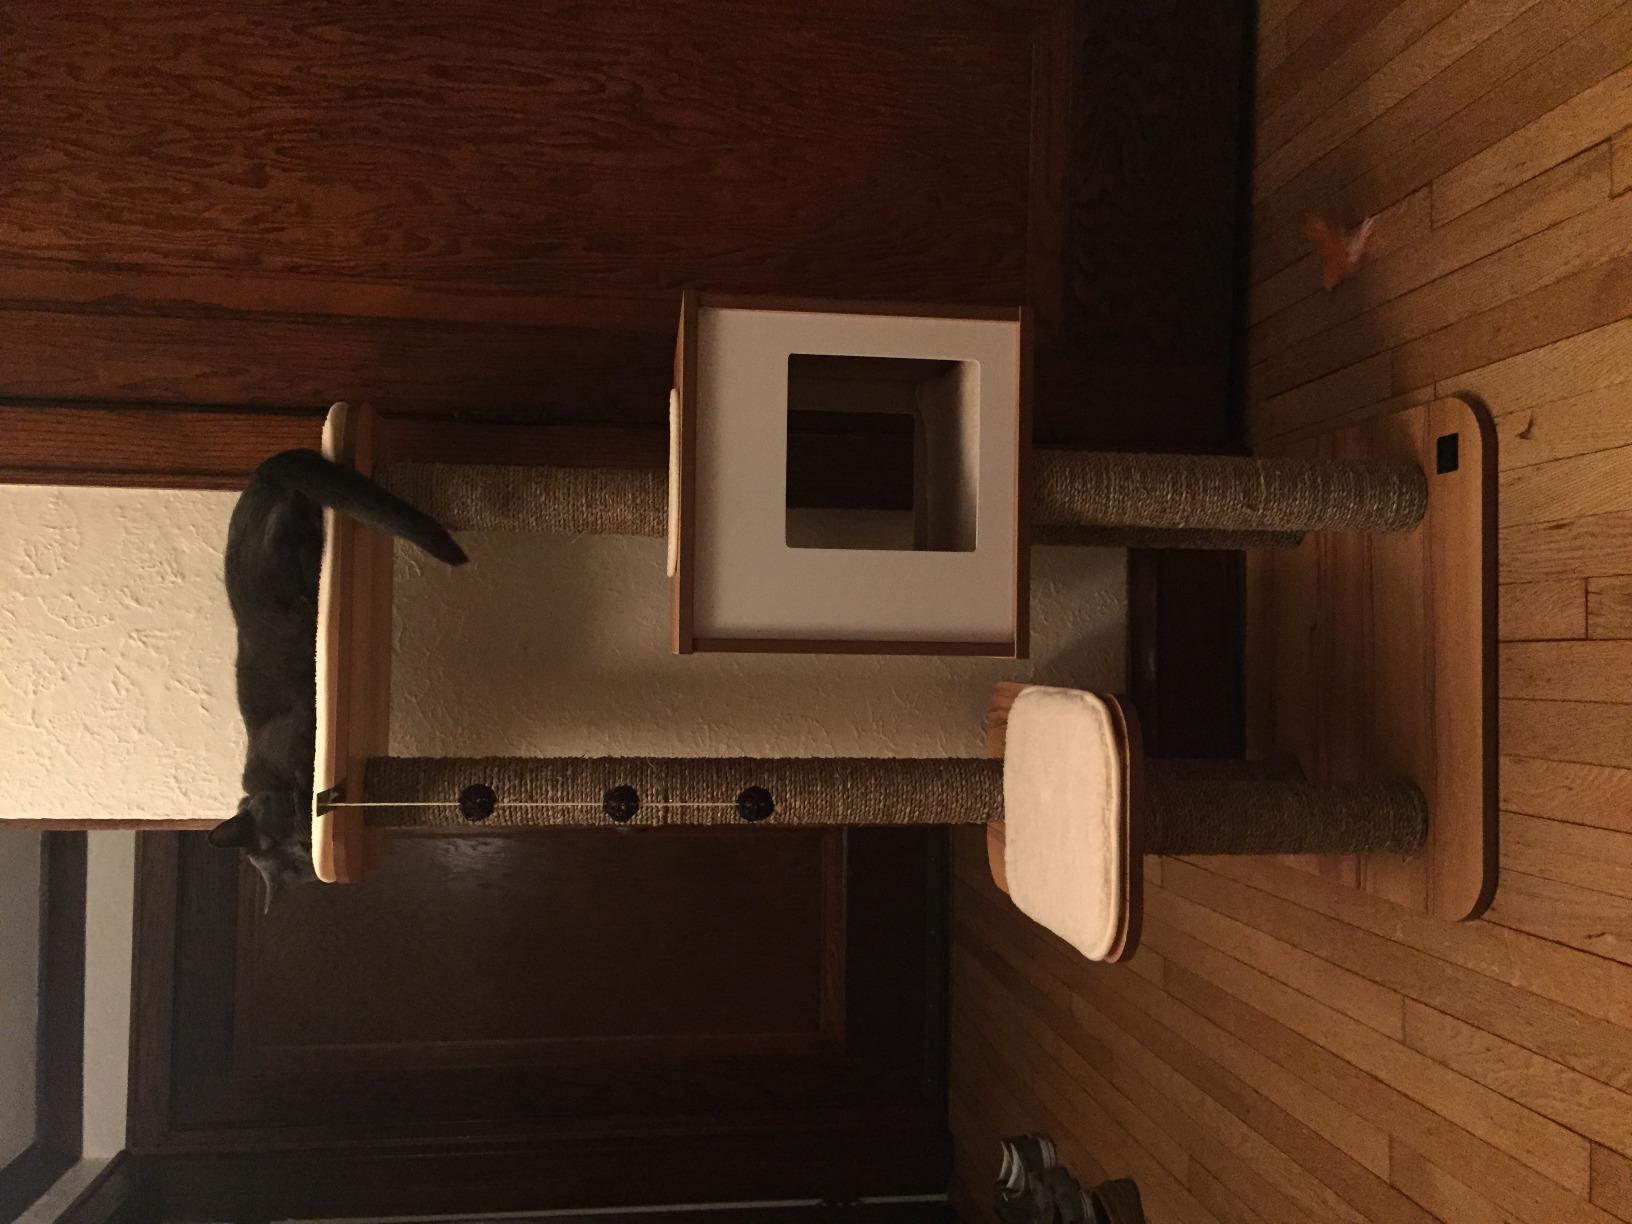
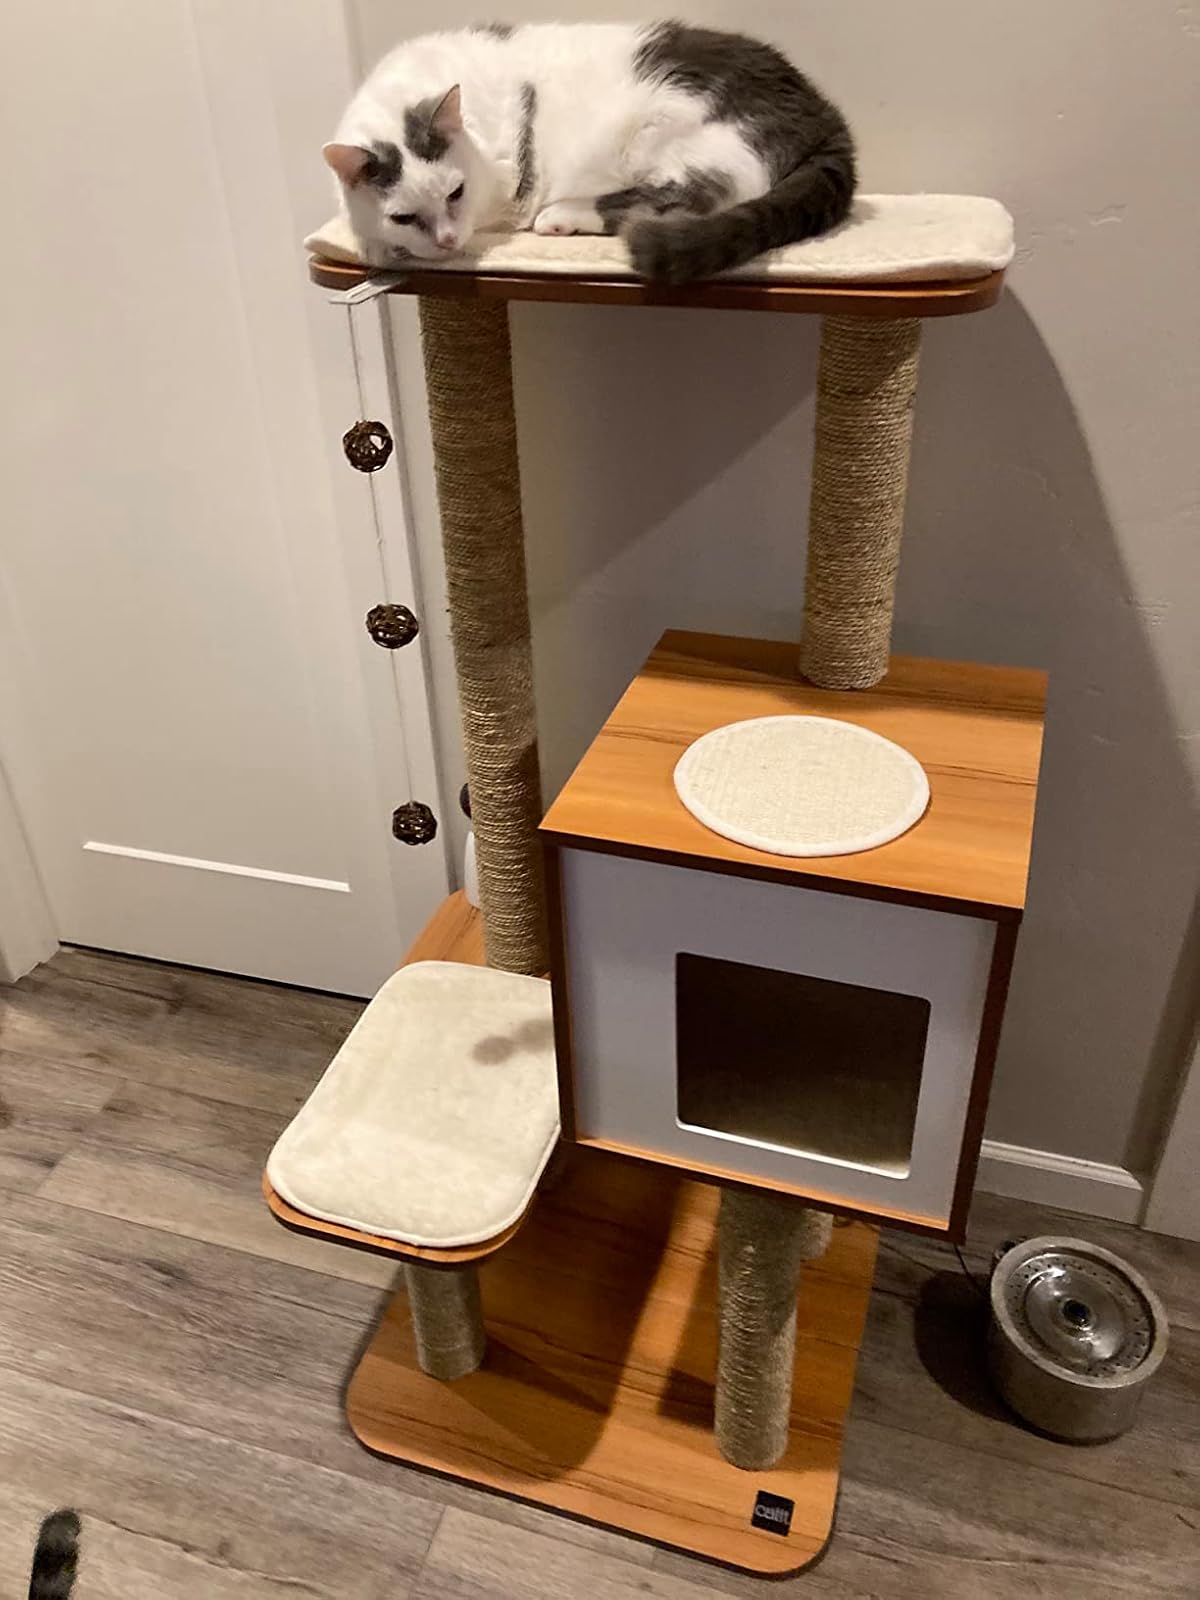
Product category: items_cat tree
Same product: yes